List of Twitter features

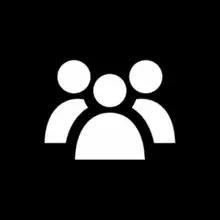
Community Notes logo

In January 2025, X partnered with Visa to be the first partner for a new feature called the X Money Account. The product would enable X users to move funds between traditional bank accounts and their digital wallet and make instant peer-to-peer payments.